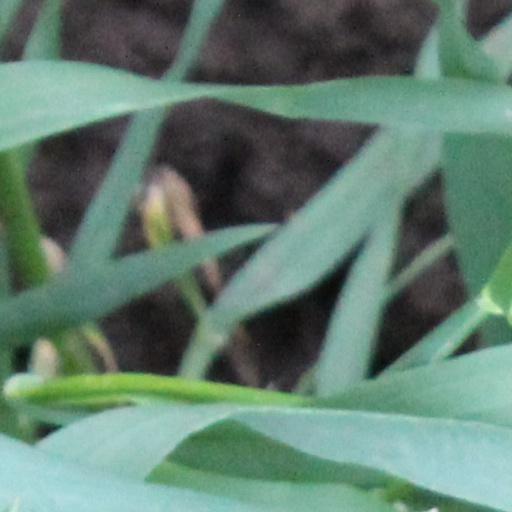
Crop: wheat